Kamen Rider W Forever: A to Z/The Gaia Memories of Fate

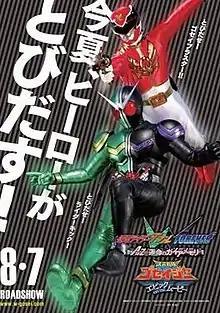
Promotional poster alongside

is the second film adaptation of the "Kamen Rider W" television series, directed by Koichi Sakamoto and released in Japanese theaters on August 7, 2010. It was filmed in 3D, making it the first feature length 3D film in the "Kamen Rider" franchise. The film's main guest star is Mitsuru Matsuoka of the band Sophia, who stars as the film's antagonist Katsumi Daido / Kamen Rider Eternal; other guest stars include Genki Sudo and Aya Sugimoto. Following the tradition of previous Heisei "Kamen Rider" movies, "Kamen Rider W Forever" was released as a double-bill with the "Super Sentai" franchise film "". Additionally, the titular protagonist of "Kamen Rider OOO" made his first appearance in the film.